Anna Jagiellon, Duchess of Pomerania

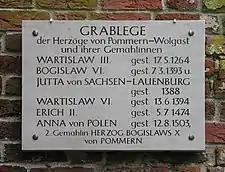
Commemorative plaque at Eldena Abbey.

At the time of her wedding, Anna was only 14 years old. She was the second wife of the Duke of Pomerania, whose first marriage with Margaret of Brandenburg (d. 1489) was turbulent and childless. For Bogislaw X, his new marriage reinforced his connections with Poland. His long dispute with Brandenburg ended in the sign of a treaty on 26 March 1493 in the city of Pyritz (Pyrzyce); as a mediator in this agreement, participated the Polish King John I Albert as a request of his brother-in-law.